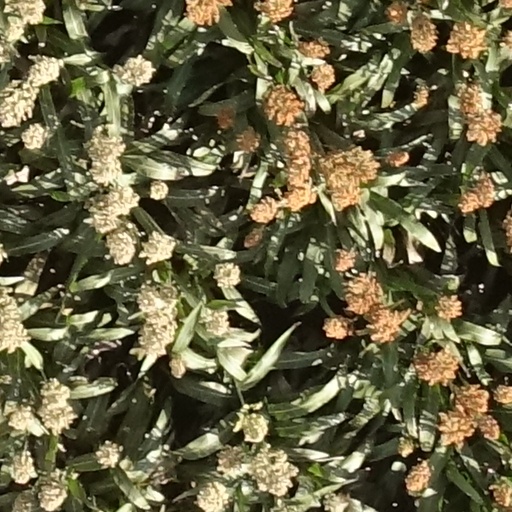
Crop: sorghum